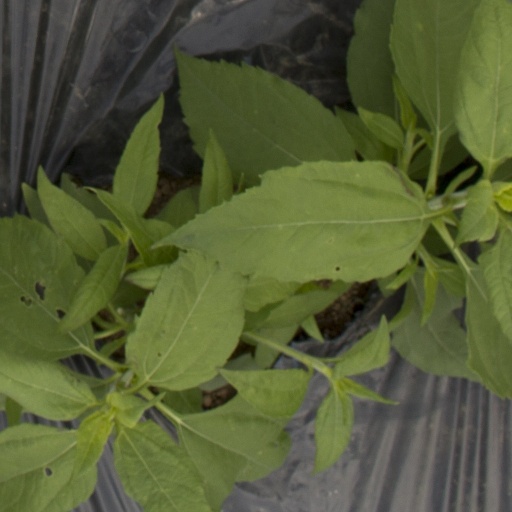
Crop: Jerusalem artichoke